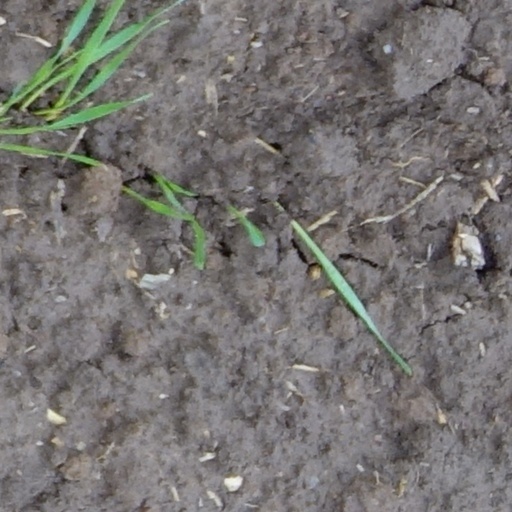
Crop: wheat